Mecca

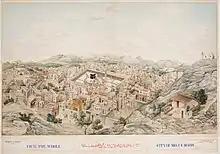
Panorama of Mecca, 1845, from the Khalili Collection of Hajj and the Arts of Pilgrimage

Muhammad was born in Mecca in 570, and thus Islam has been inextricably linked with it ever since. He was born into the faction of Banu Hashim in the ruling tribe of Quraysh. It was in the nearby mountain cave of Hira on Jabal al-Nour that Muhammad began receiving divine revelations from God through the archangel Jibreel in 610, according to Islamic tradition. Advocating his form of Abrahamic monotheism against Meccan paganism, and after enduring persecution from the pagan tribes for 13 years, Muhammad emigrated ("hijrah") in 622 with his companions, the "Muhajirun", to Yathrib (later renamed Medina). The conflict between the Quraysh and the Muslims is accepted to have begun at this point. Overall, Meccan efforts to annihilate Islam failed and proved to be costly and unsuccessful. During the Battle of the Trench in 627, the combined armies of Arabia were unable to defeat Muhammad's forces (as the trench surrounding Muhammad's forces protected them from harm and a storm was sent to breach the Quraysh tribe). In 628, Muhammad and his followers wanted to enter Mecca for pilgrimage, but were blocked by the Quraysh. Subsequently, Muslims and Meccans entered into the Treaty of Hudaybiyyah, whereby the Quraysh and their allies promised to cease fighting Muslims and their allies and pledged to permit Muslims into the city to perform the pilgrimage the following year. It was meant to be a ceasefire for 10 years; however, just two years later, the Banu Bakr, allies of the Quraish, violated the truce by slaughtering a group of the Banu Khuza'ah, allies of the Muslims. Muhammad and his companions, now 10,000 strong, marched into Mecca and conquered the city. The pagan imagery was destroyed by Muhammad's followers and the location Islamized and rededicated to the worship of Allah alone. Mecca was declared the holiest site in Islam ordaining it as the center of Muslim pilgrimage ("Hajj"), one of the Islamic faith's Five Pillars.